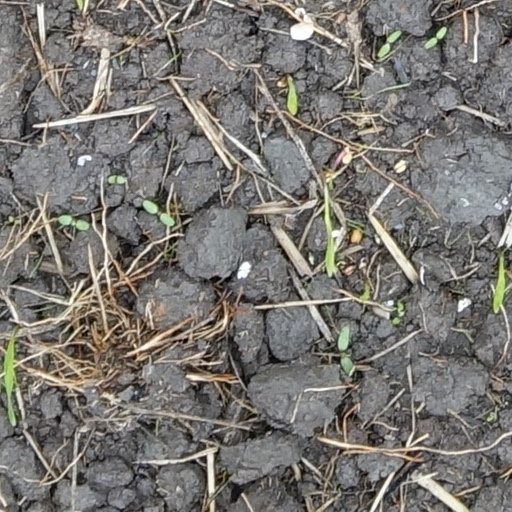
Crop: wheat